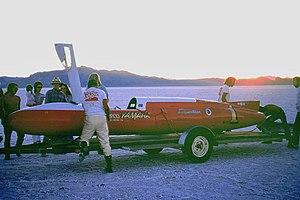
*La vitesse officieuse de 128 km/h avec l'engin Peugeot fut aussi atteinte par Oscar Hedstrom lors de la tentative annuelle d'Indian pour battre des records de vitesse sur les plages de Daytona, en 1909.